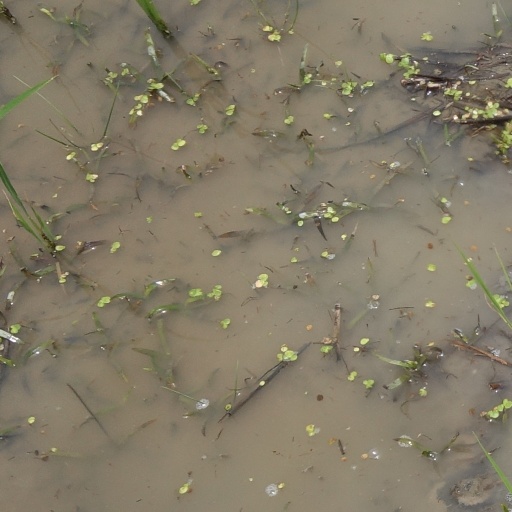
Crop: rice